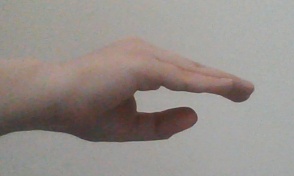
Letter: jeem